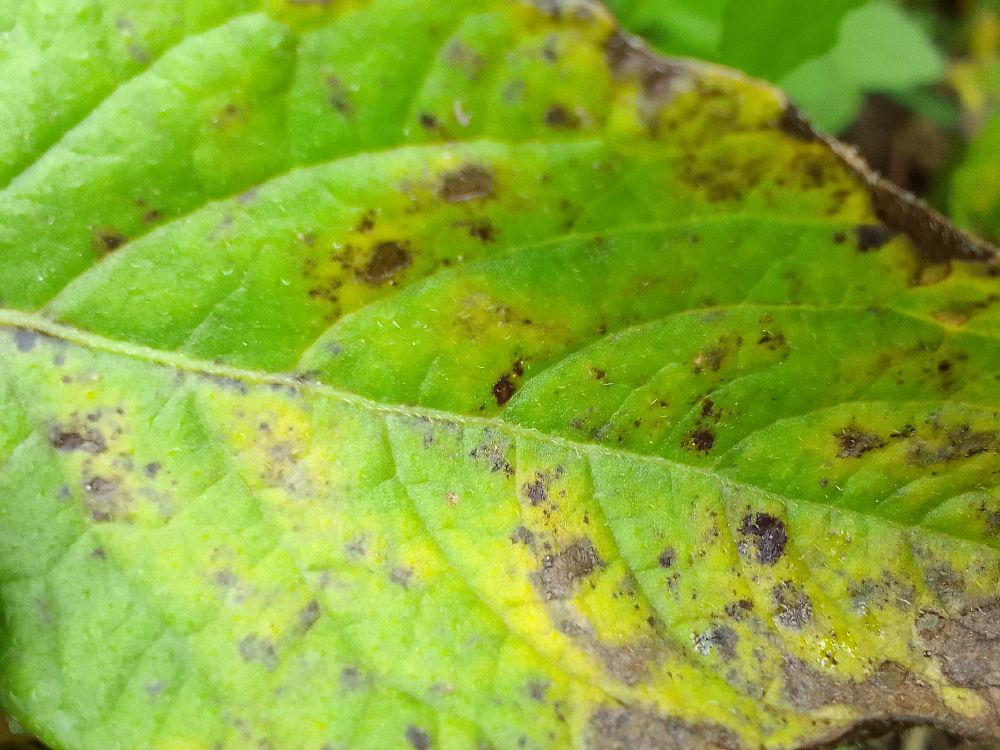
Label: Early blight